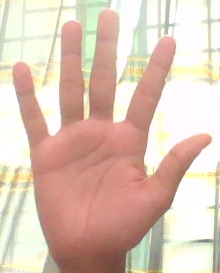
ASL sign: 5